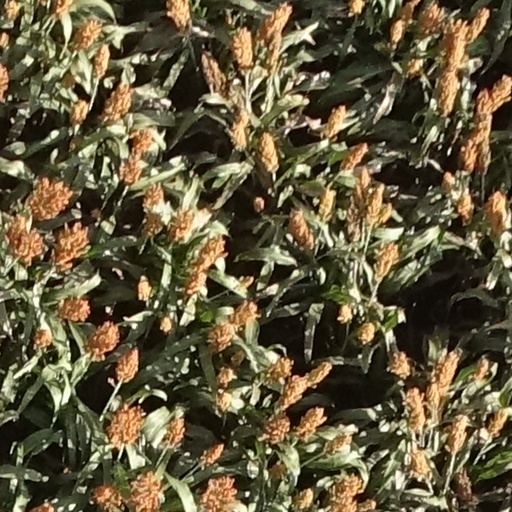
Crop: sorghum